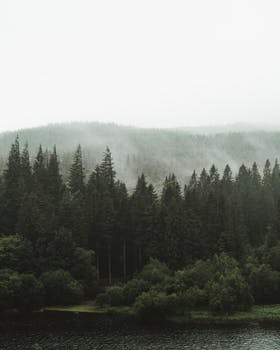
Label: No Watermark